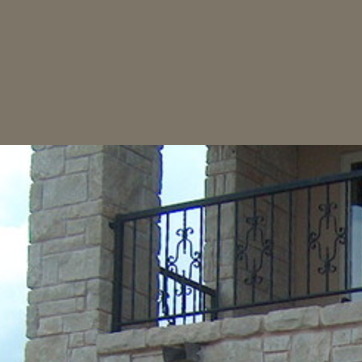
Material: sky